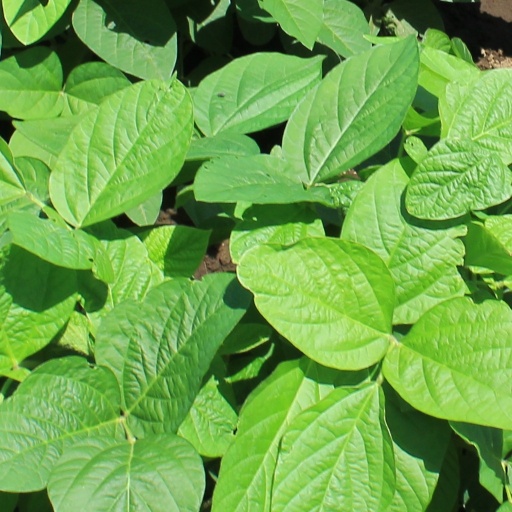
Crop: soybean